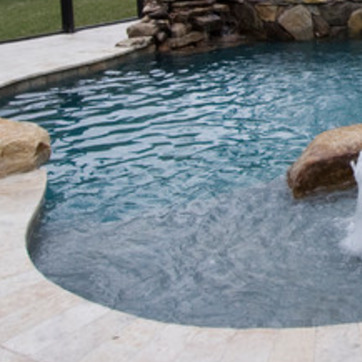
Material: water